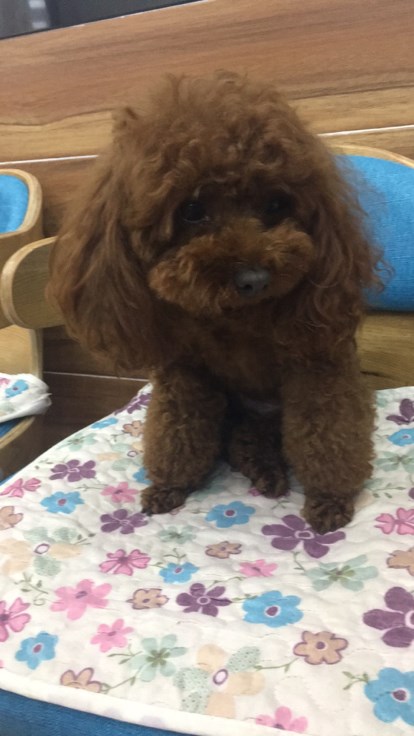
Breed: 7449-n000128-teddy